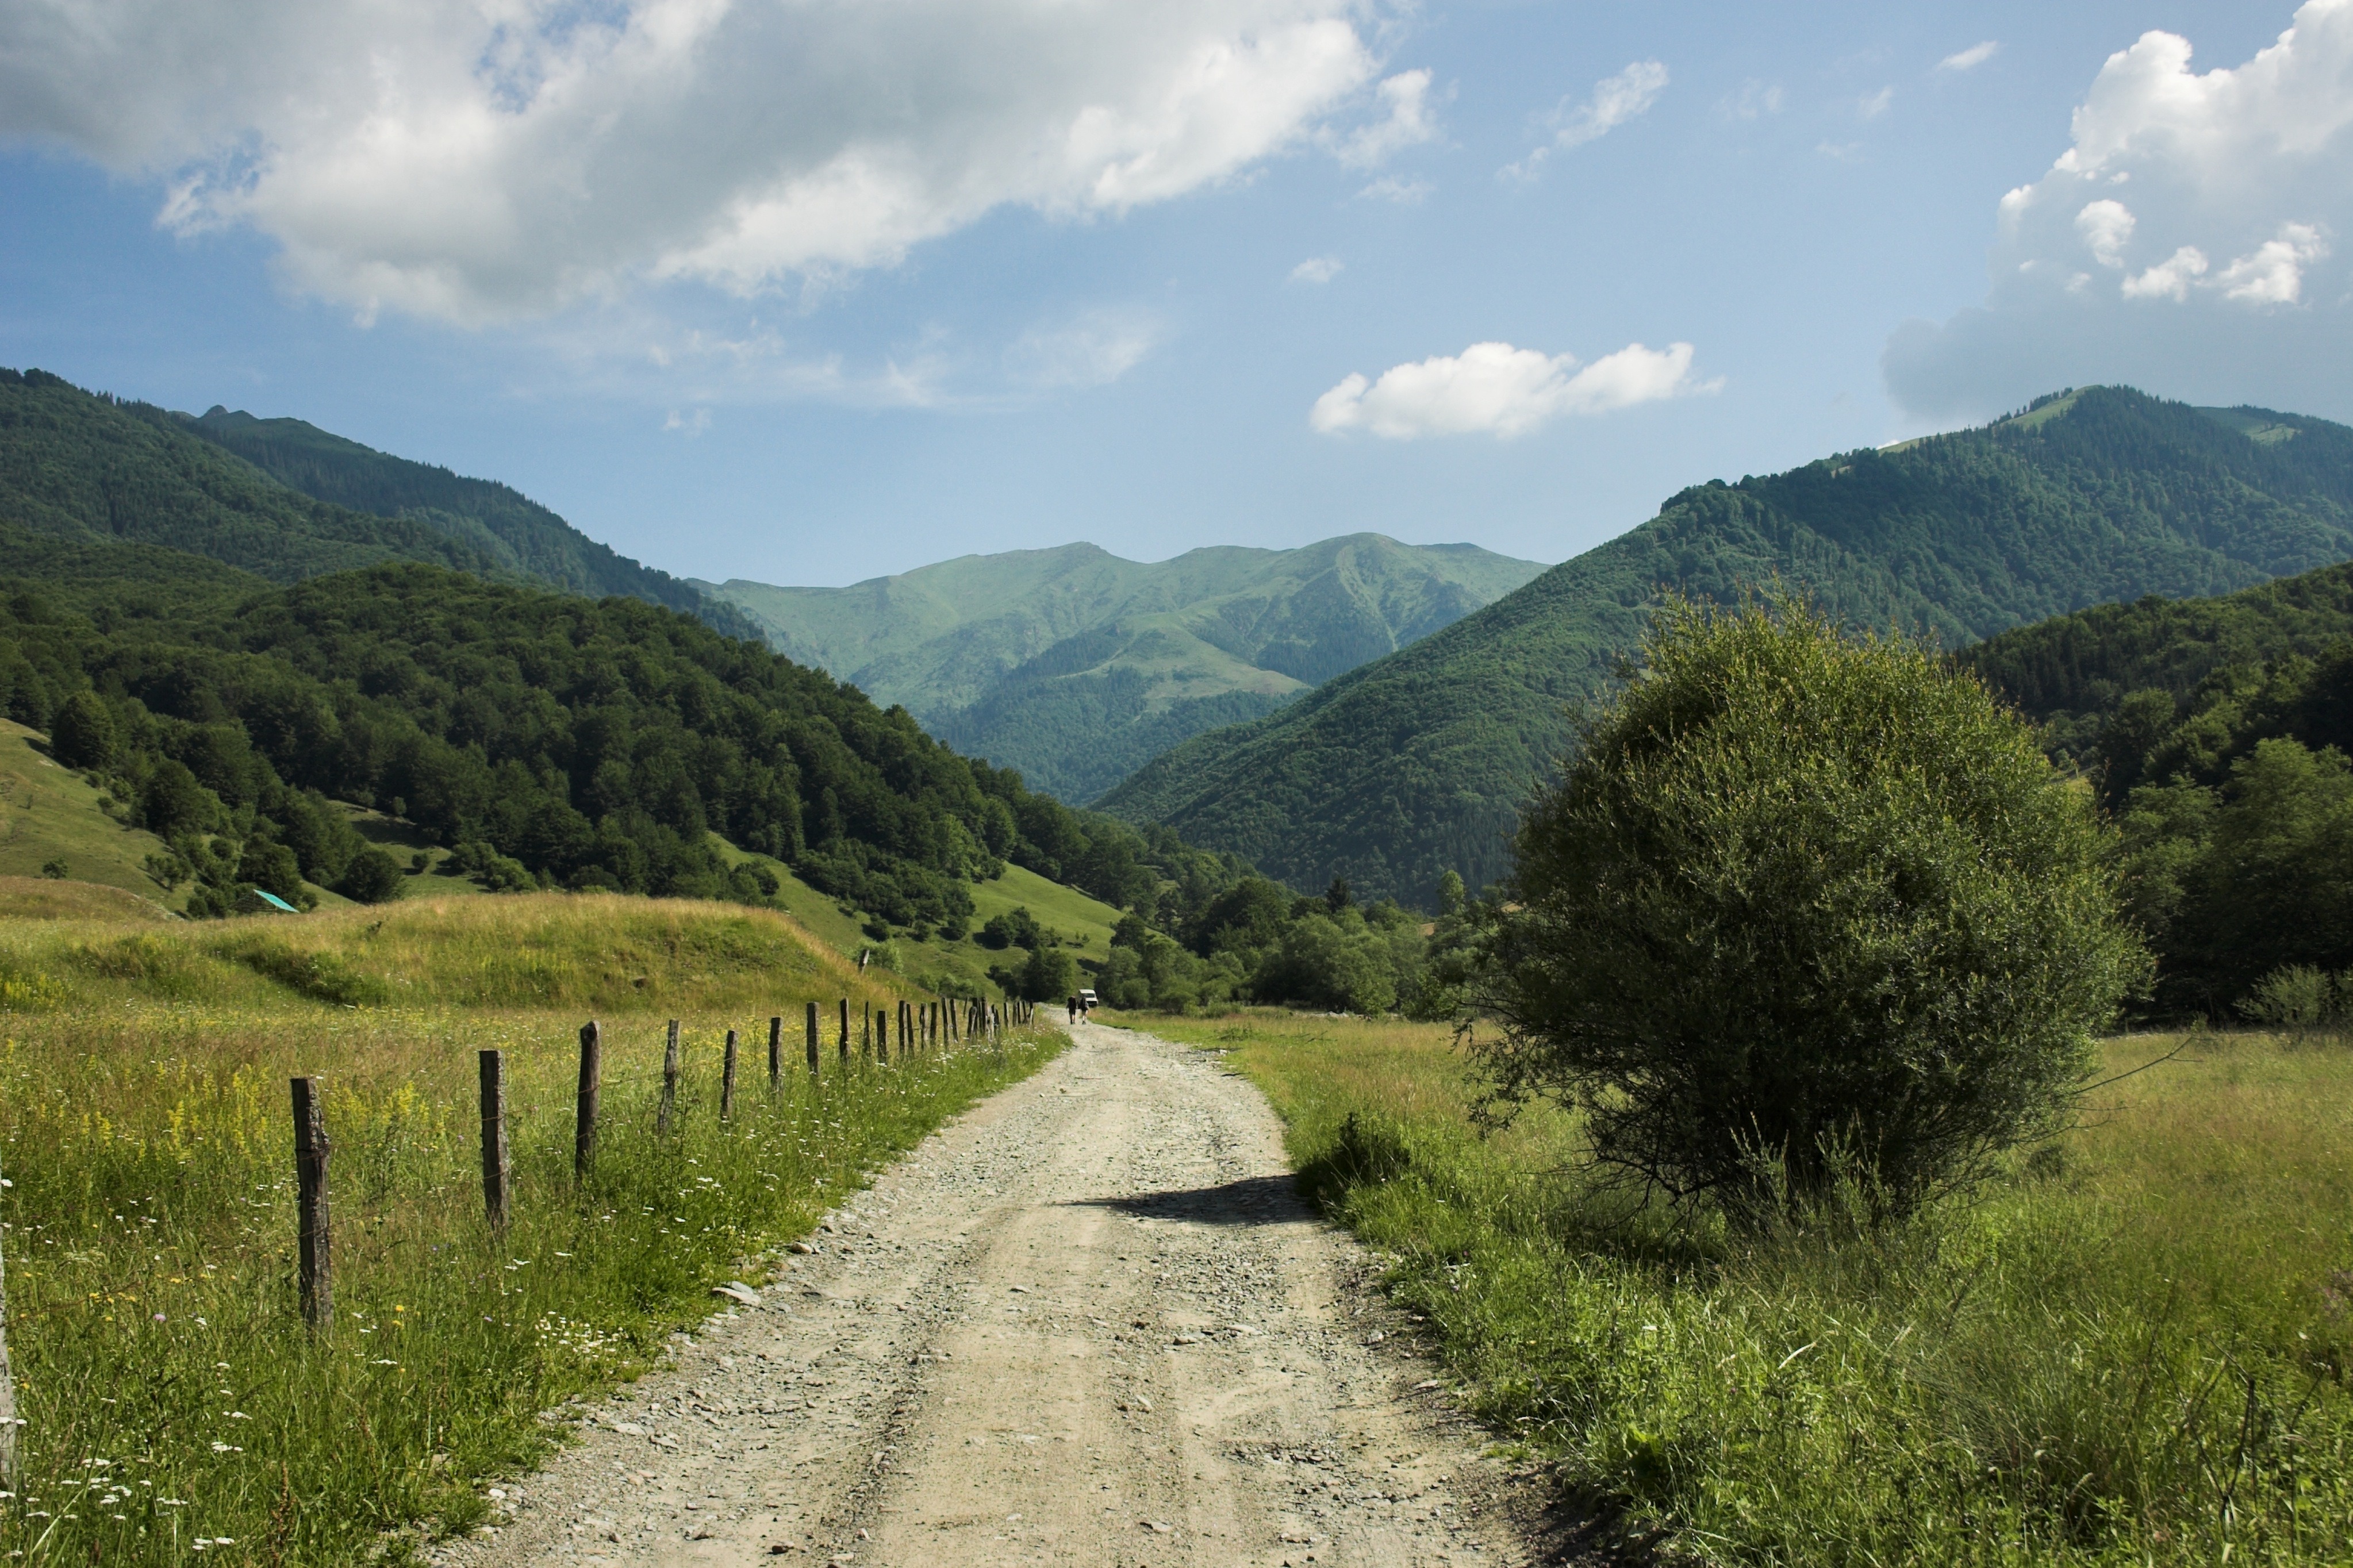
landscape, nature, forest, grass, outdoor, walking, mountain, fence, sky, road, trail, field, meadow, hill, valley, mountain range, green, tranquil, pasture, highland, ridge, trees, woods, outside, clouds, fields, mountains, grassland, plateau, beautiful, fell, loch, ecosystem, romania, rural area, meadows, mountain pass, geographical feature, mountainous landforms